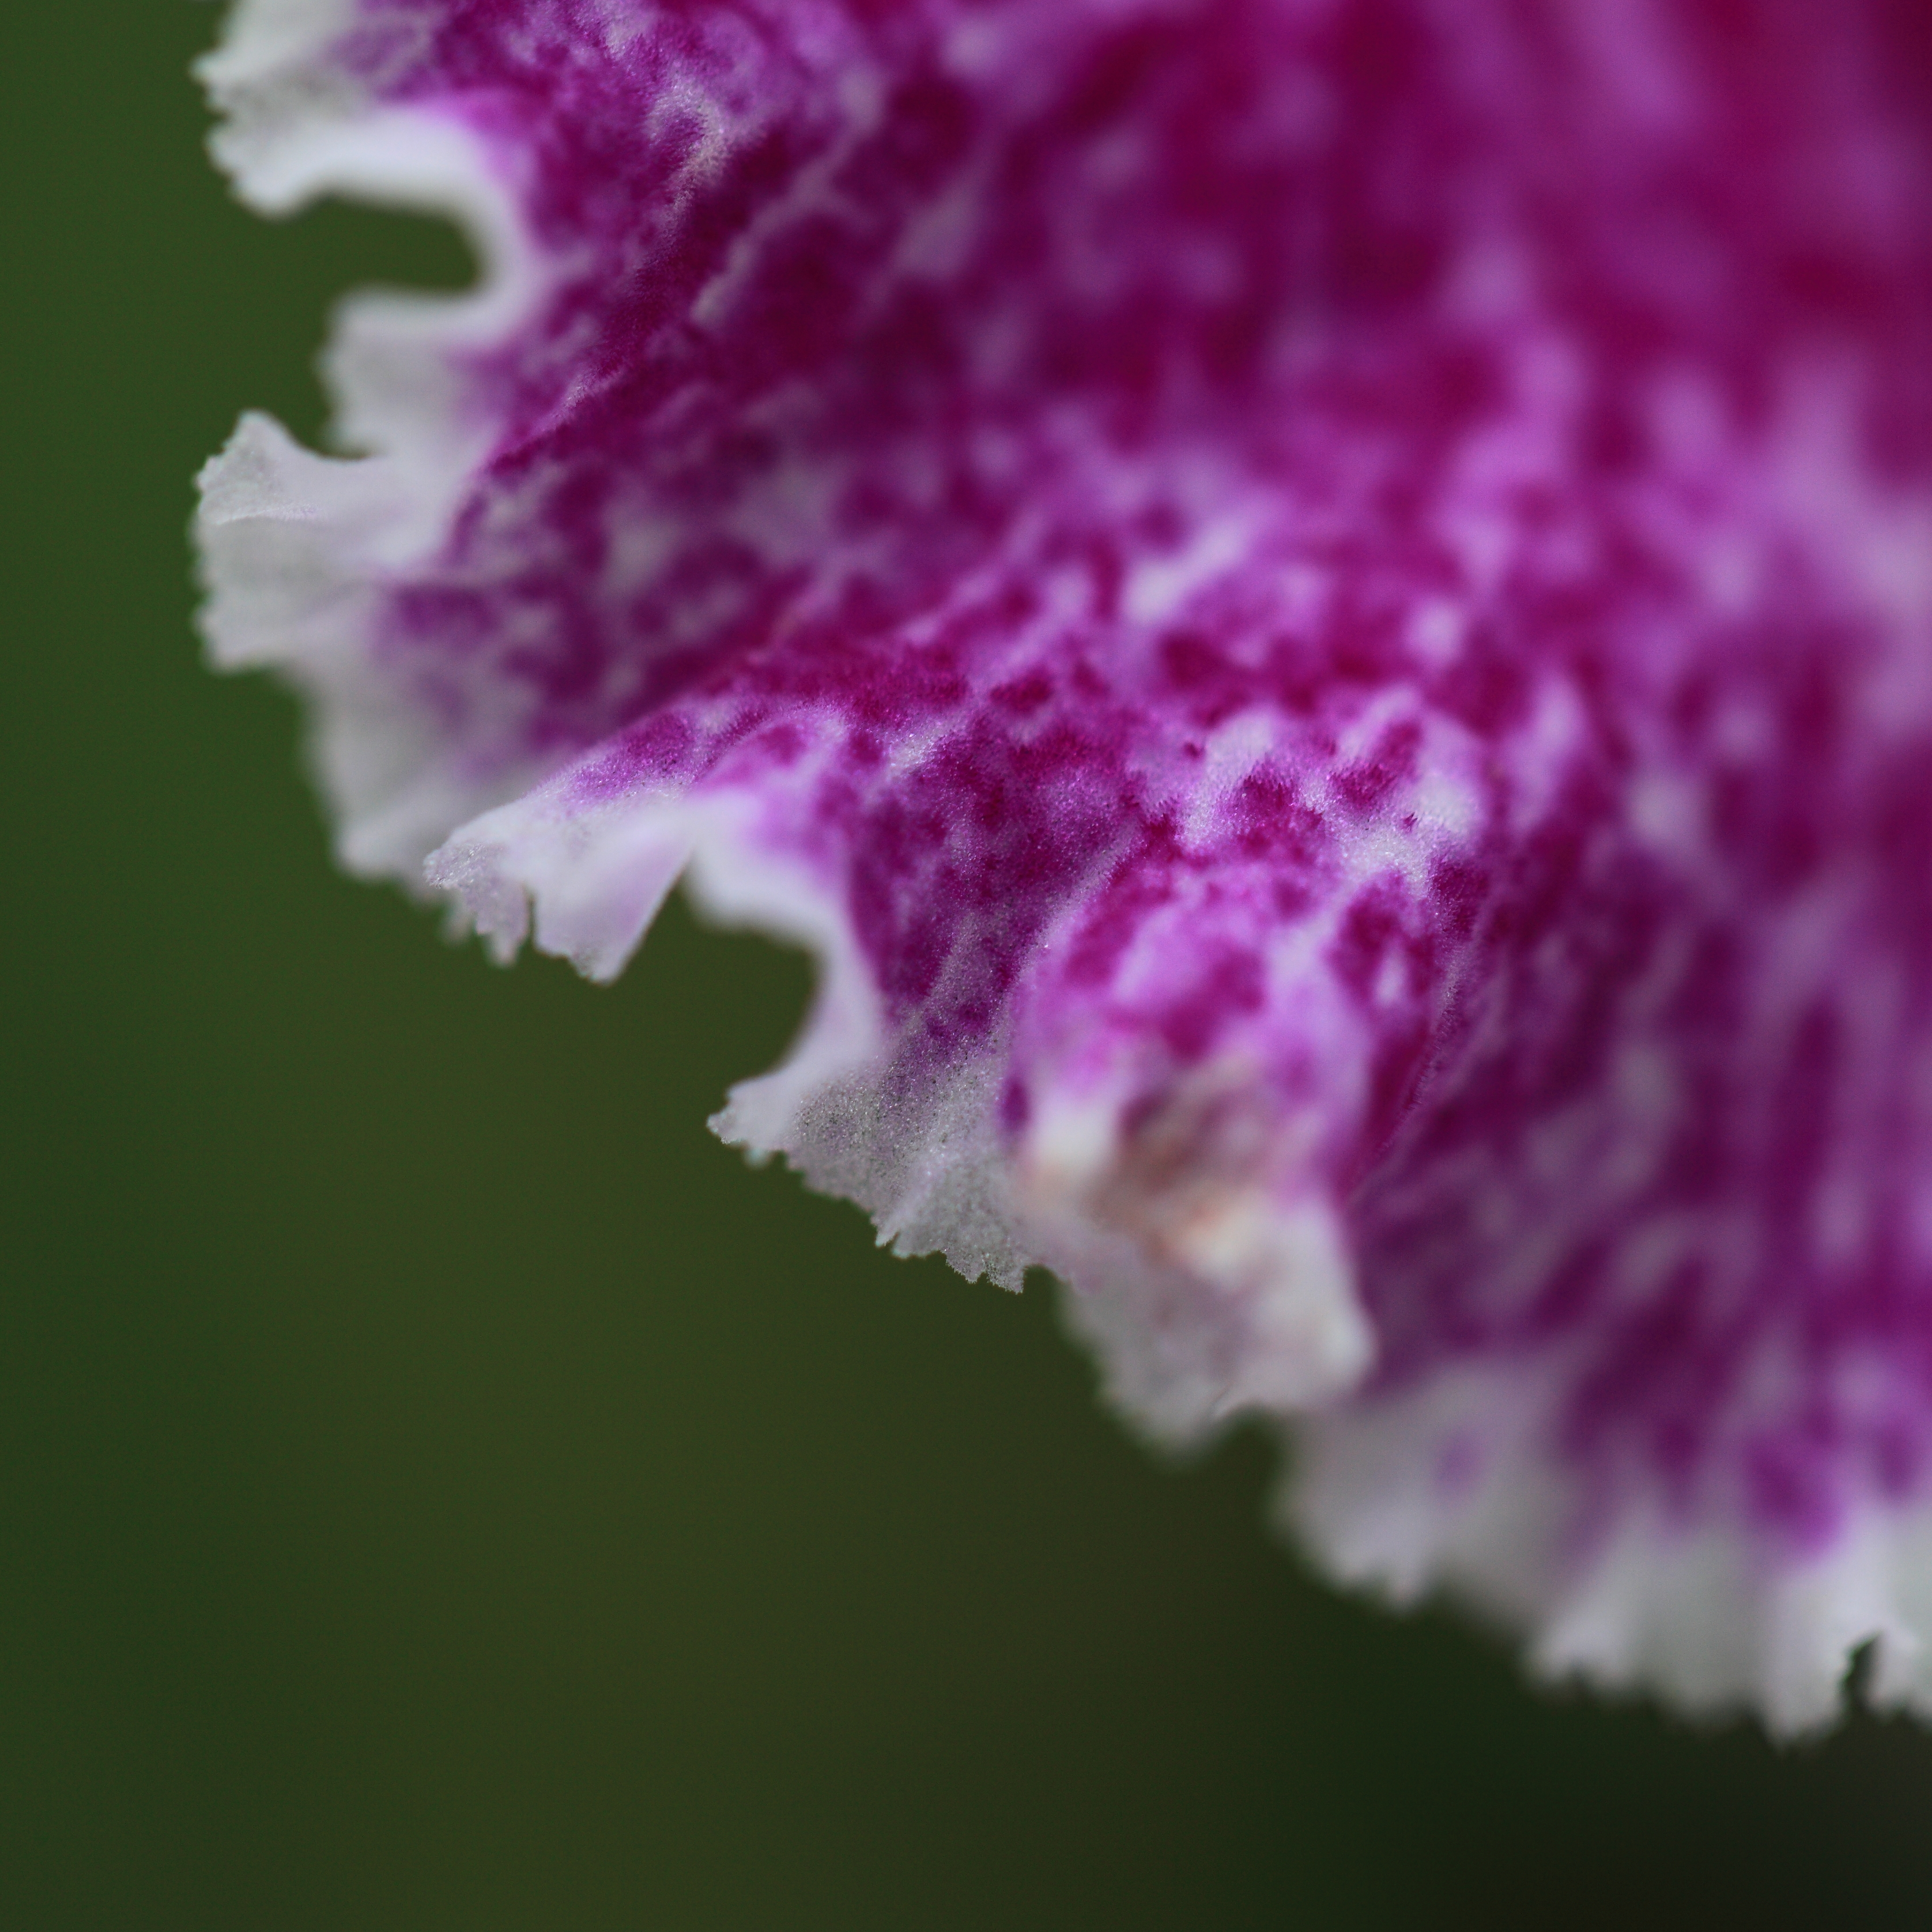
nature, blossom, plant, photography, leaf, flower, purple, petal, pollen, high, pink, flora, wildflower, close up, eye, 5d, hires, markii, hi, res, resolution, macro photography, flowering plant, plant stem, land plant